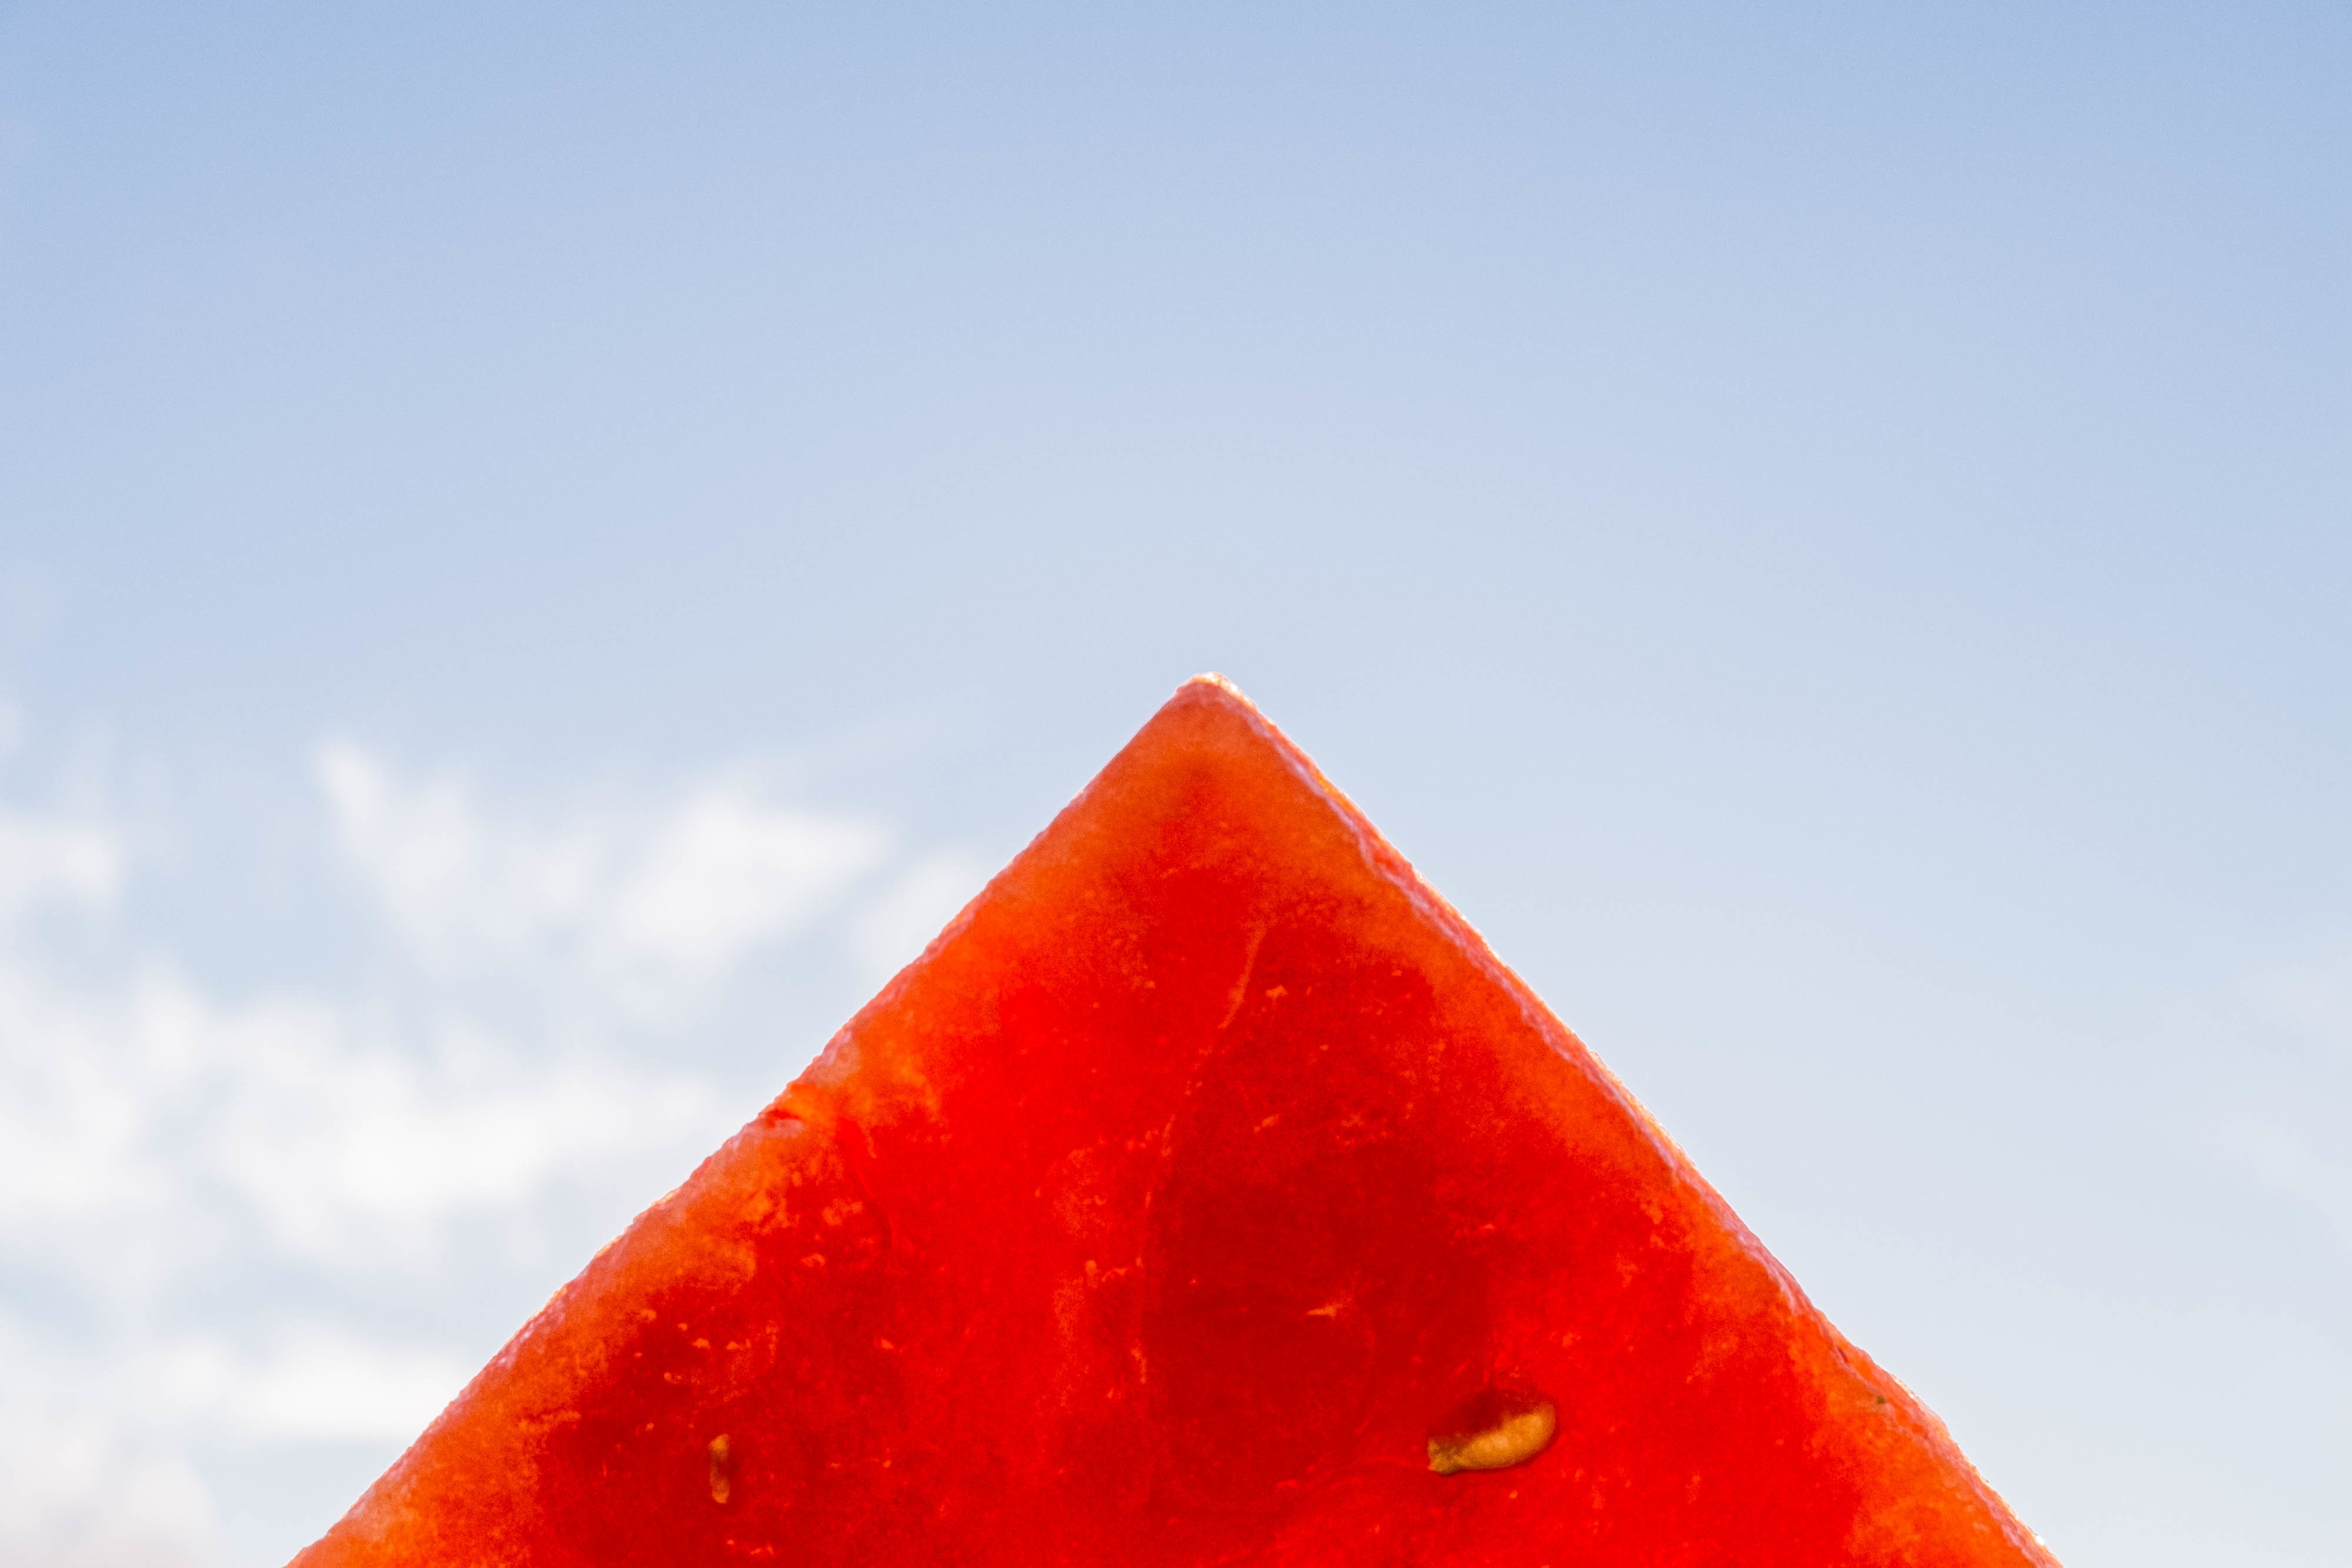
plant, sky, flower, monument, red, produce, macro photography